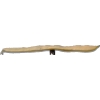
Label: bean_pod